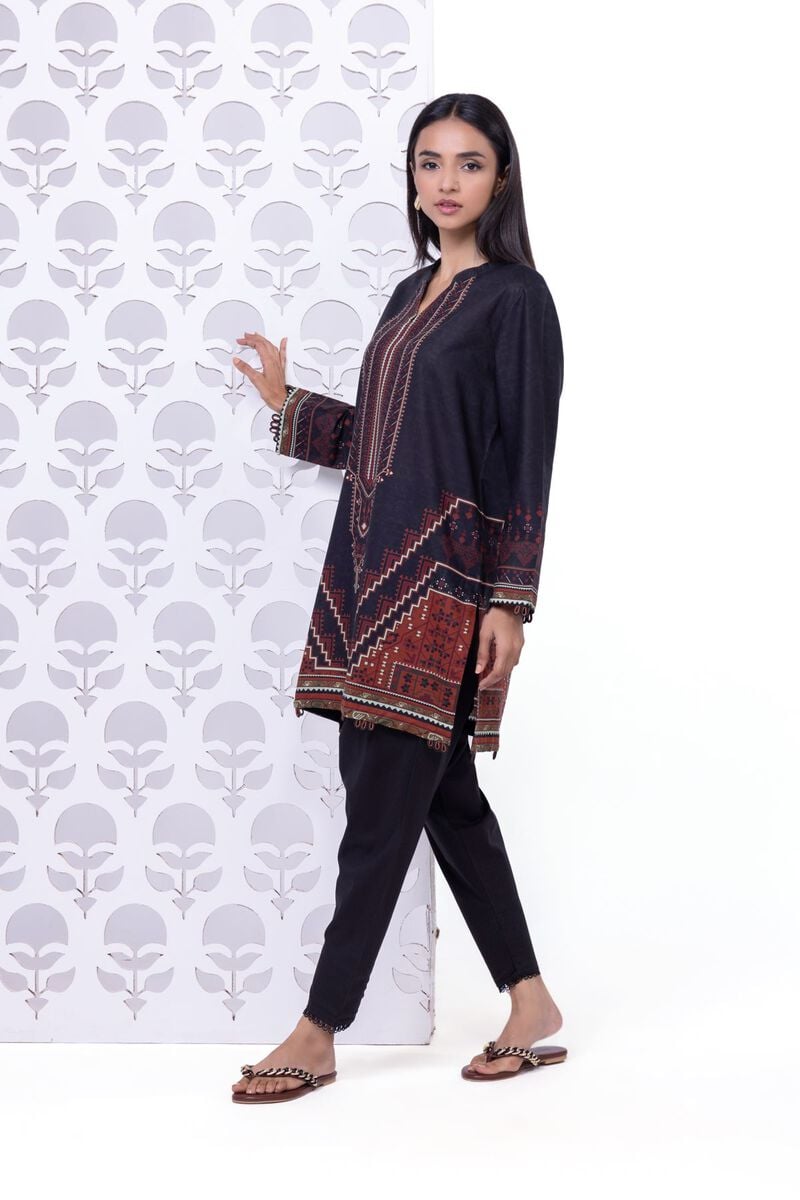
black multi embroidered tunic